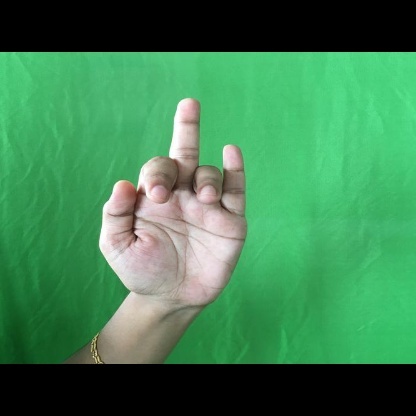
Mudra: Shukatundam